La Iglesia de Nuestra Señora la Reina de los Ángeles

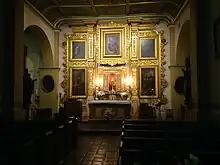
The gilded altar of the church

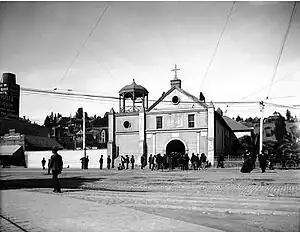
A photograph of the "Plaza Church" taken by William Henry Jackson between 1890 and 1900. The structure incorporated a four-bell "campanario" prior to being rebuilt in 1861.

La Iglesia de Nuestra Señora la Reina de los Ángeles ("The Church of Our Lady Queen of the Angels") was founded on August 18, 1814, by Franciscan Fray Luis Gil y Taboada. He placed the cornerstone for the new church in the adobe ruins of the original "sub-station mission" here, the "Nuestra Señora Reina de los Ángeles Asistencia" (founded 1784), thirty years after it was established to serve the settlement founding "Los Angeles Pobladores" (original settlers). The completed new structure was dedicated on December 8, 1822. A replacement chapel, named "La Iglesia de Nuestra Señora de los Ángeles" – for Mary, mother of Jesus or "The Church of Our Lady of the Angels" – was rebuilt using materials of the original church in 1861. The title "Reina", meaning "Queen", was added later to the name. For years, the little chapel, which collected the nicknames ""La Placita"" and "Plaza Church", served as the sole Roman Catholic church in Los Angeles.